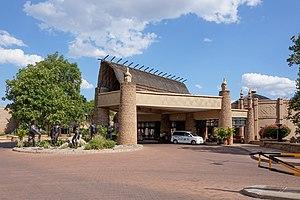
The Kingdom Hotel, Victoria Falls, Zimbabwe